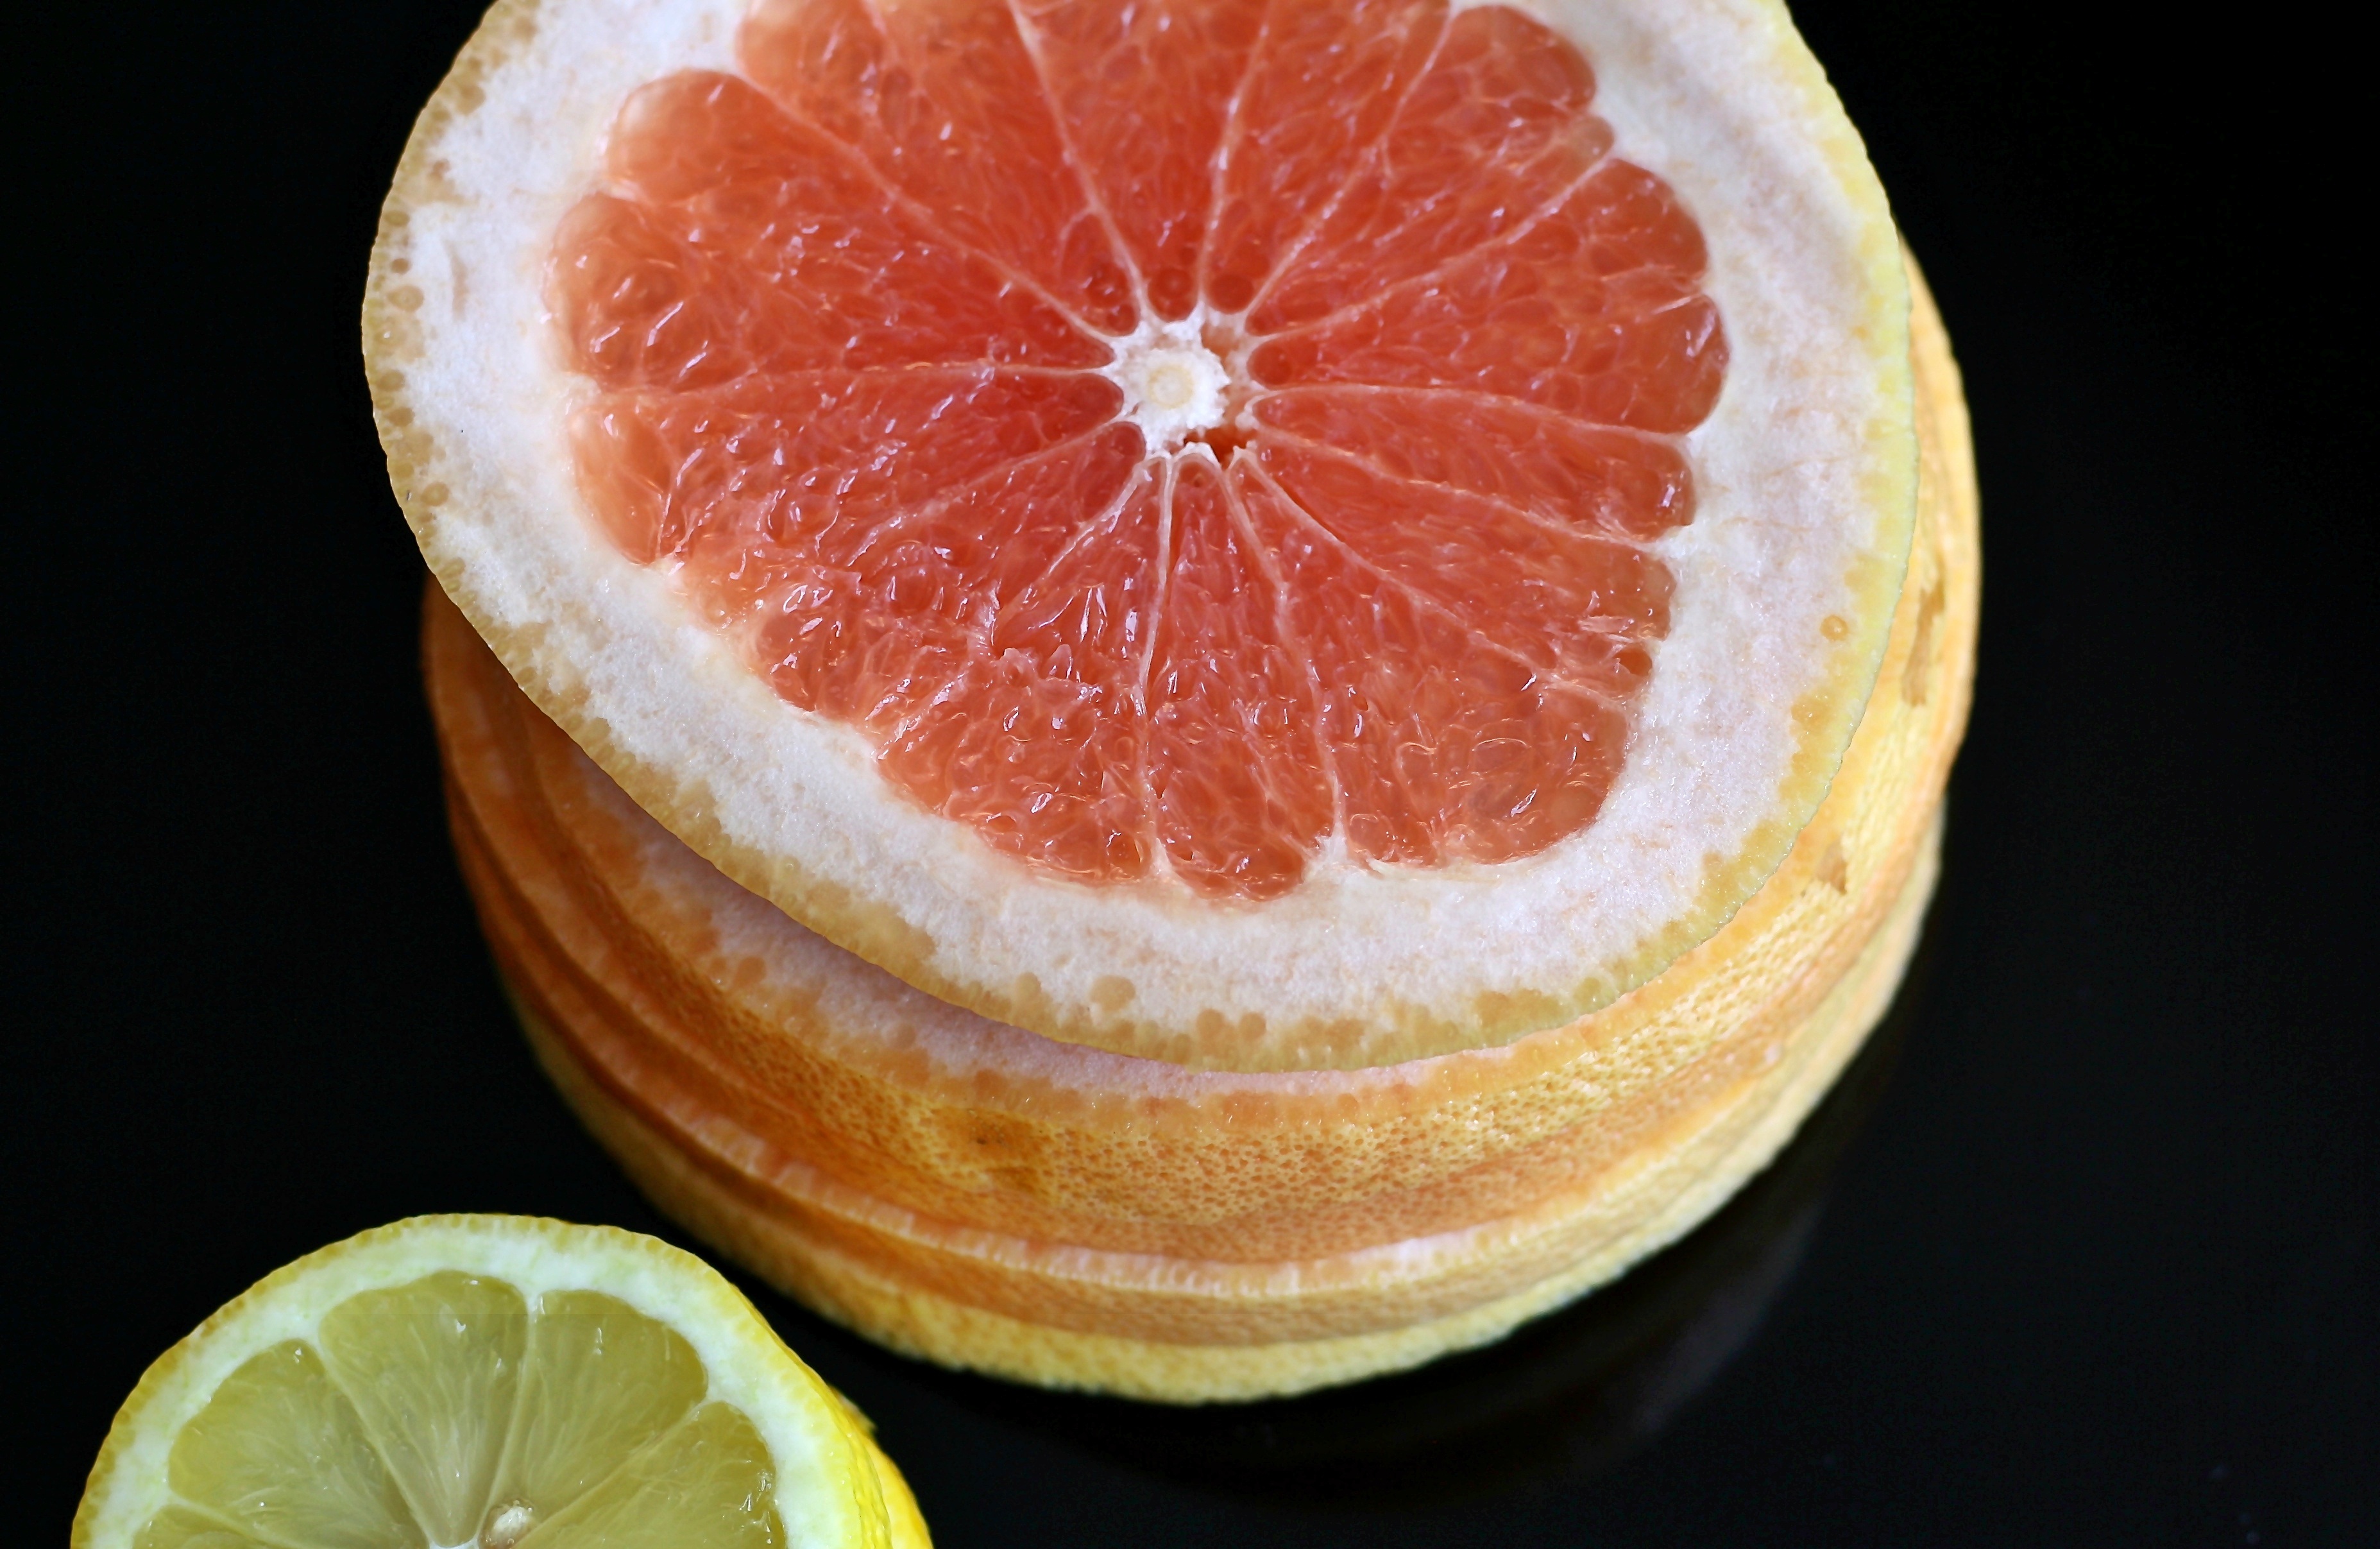
plant, fruit, sweet, orange, food, produce, natural, fresh, drink, dessert, health, lemon, grapefruit, lime, fresh fruit, vitamin, eating, nutrition, antioxidant, vegetarian, raw, clementine, diet, detox, healthy food, organic, citrus, dieting, flowering plant, slimming, eating healthy, healthy diet, health food, land plant